Turgut Toydemir

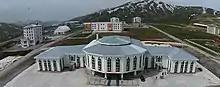
Bitlis Eren University (2013), Bitlis, Turkey

Turgut Toydemir was with his office also a local associate in various projects with foreign architects. These projects are all LEED or BREAAM certified.